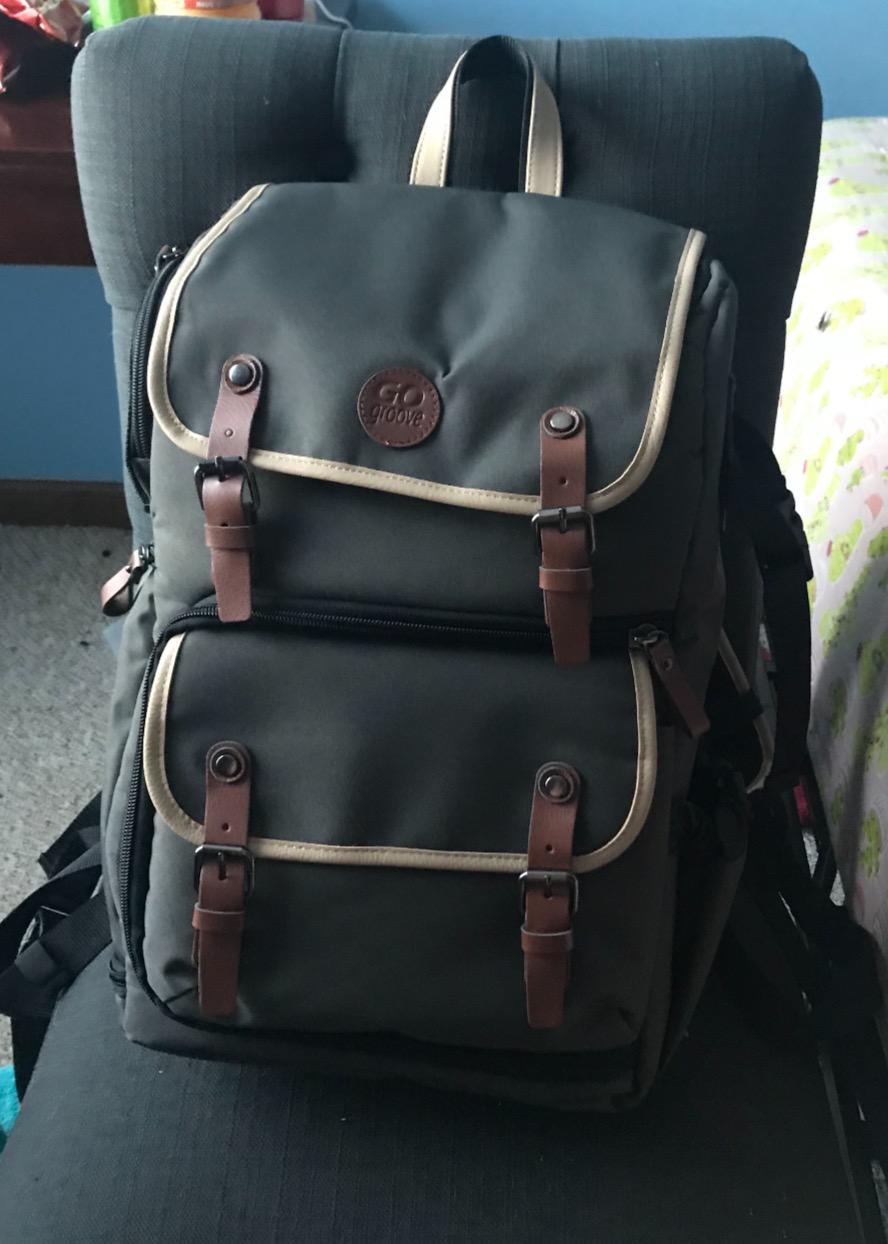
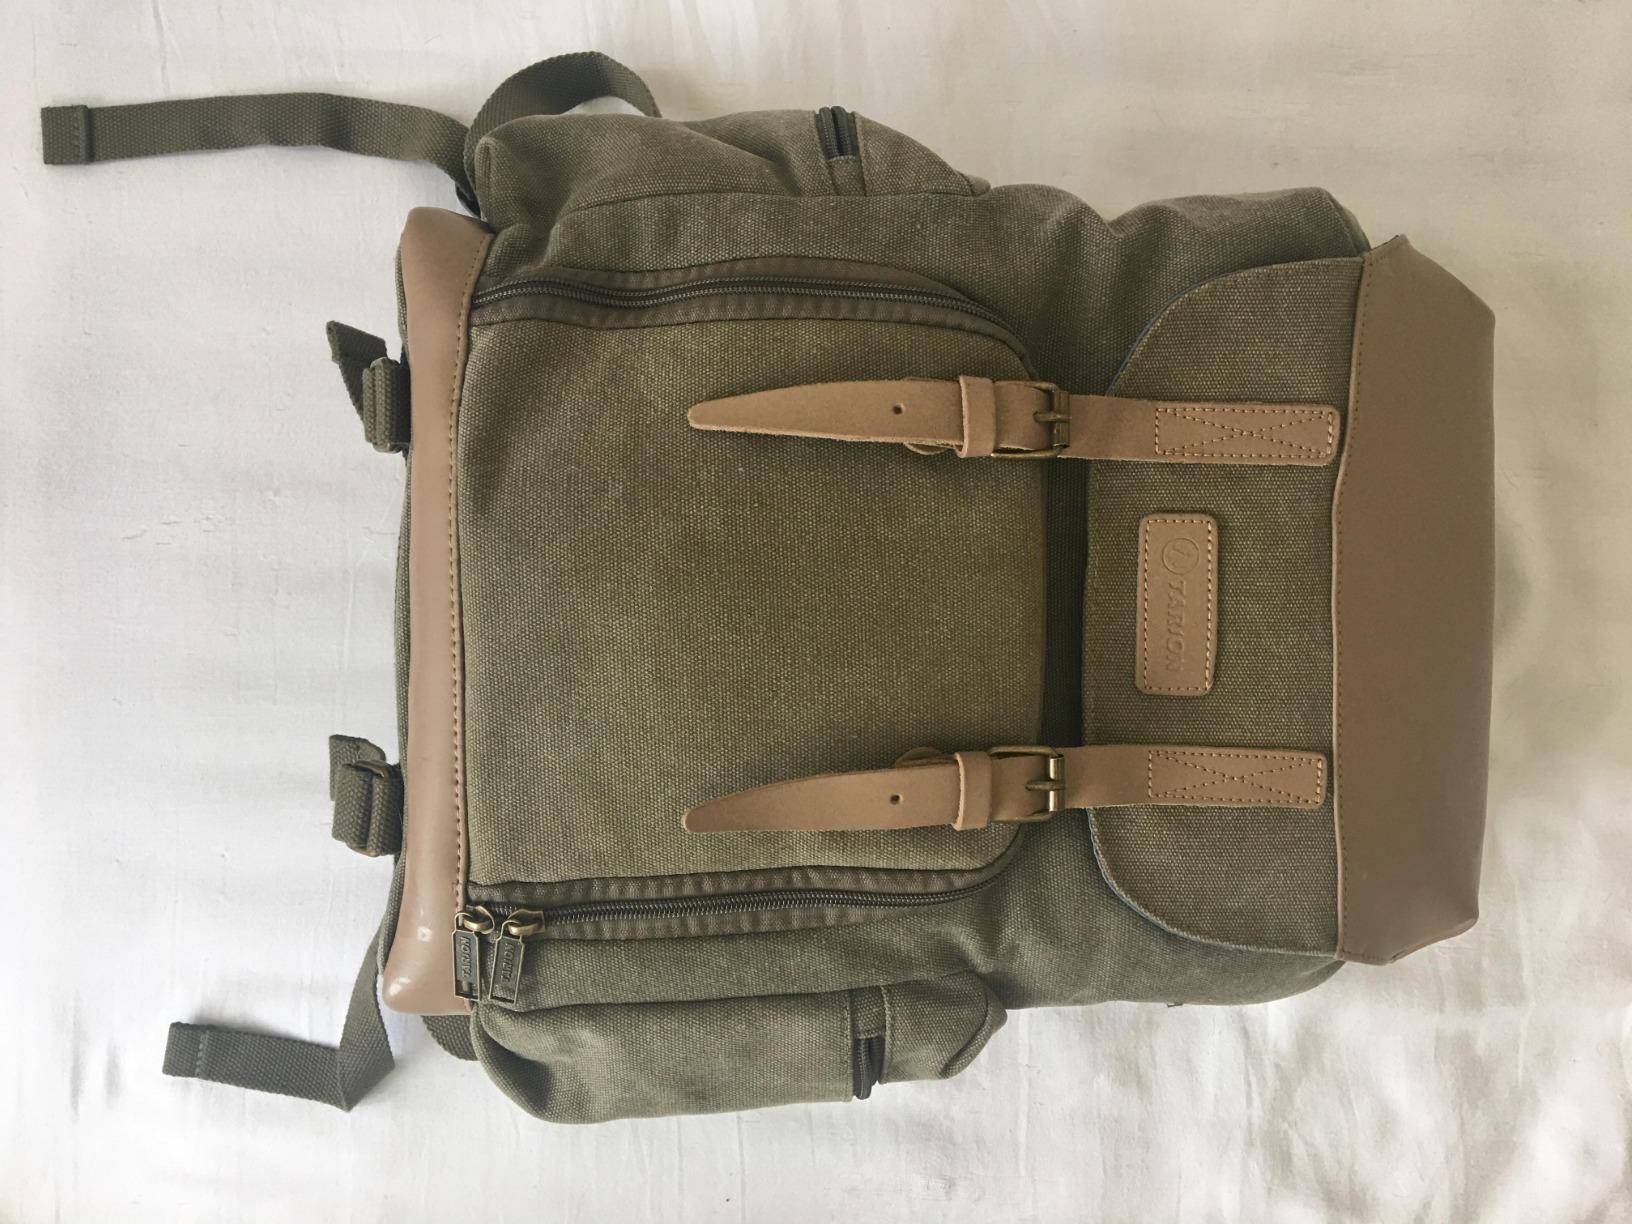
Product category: bag
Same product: no